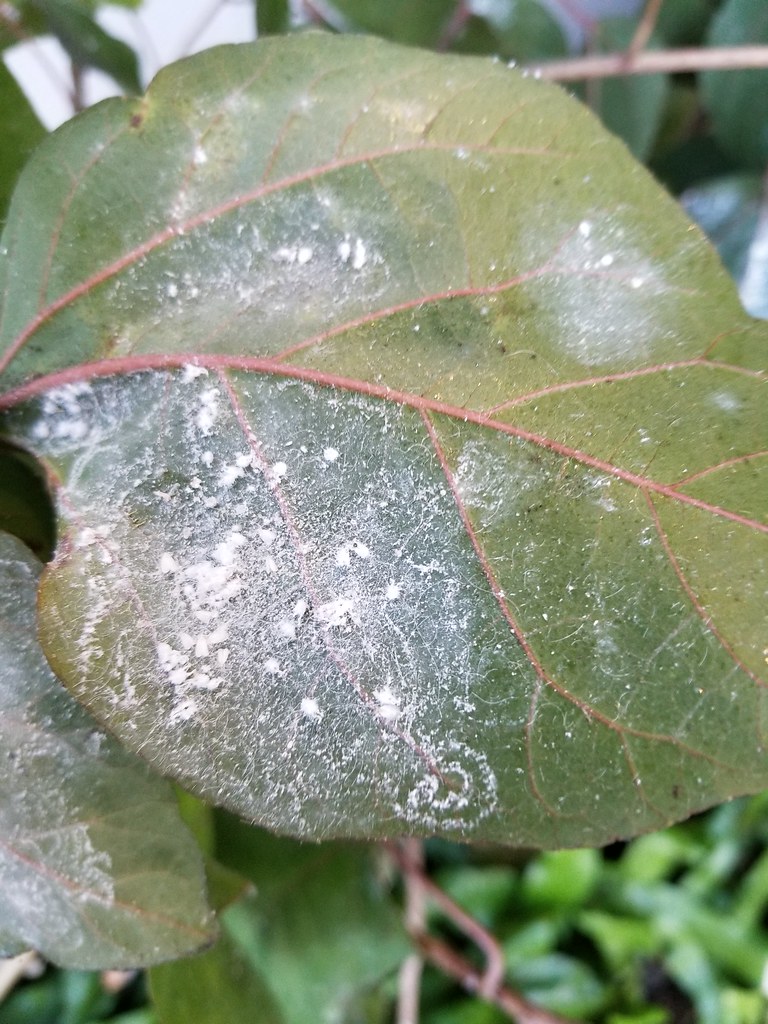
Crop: cherry
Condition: powdery_mildew